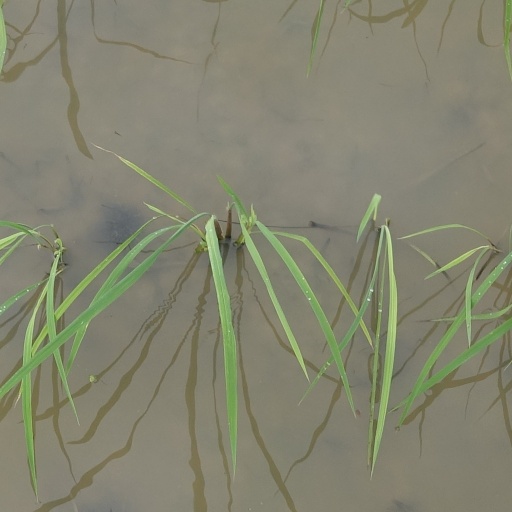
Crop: rice